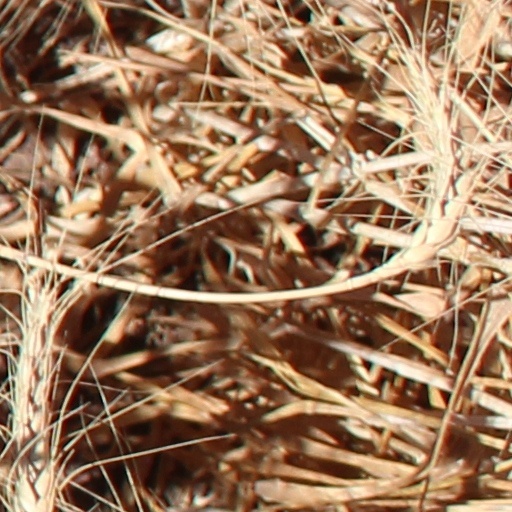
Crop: wheat